Biecz

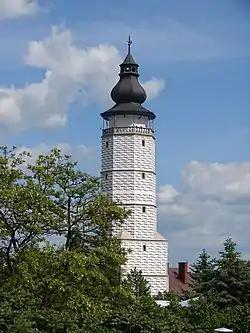
The bell tower, as seen from the city walls.

At the beginning of the 16th century, Biecz was one of the largest Polish cities both in area and population. Beginning in the middle of that century, however, Biecz fell victim to a number of natural disasters which devastated both its population and infrastructure. In 1543, 110 inhabitants died from a plague; a second plague in 1572 claimed 1,500 victims. In 1600 Biecz suffered yet another plague, which struck again in 1622. This plague struck the workshops, nearly wiping out the tradesman population. 52 craftsmen survived. The same occurred in the next plague, which struck in 1652. In 1721, Biecz suffered what is now known as the great plague, which devastated the populace and spared approximately thirty people.